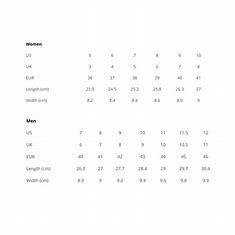
Brand: Veja
Model: 100